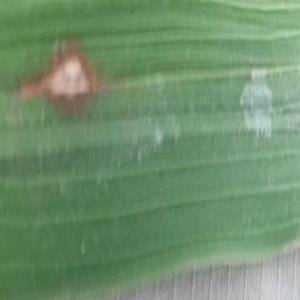
Disease: Blast